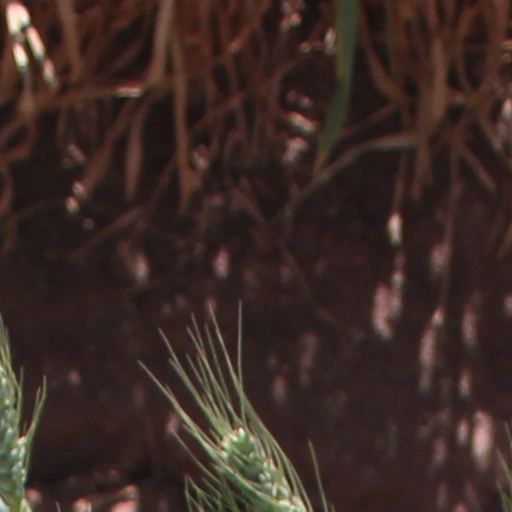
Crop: wheat